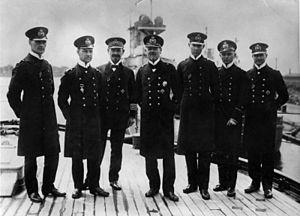
Erich Raeder, né le 24 avril 1876 à Wandsbek et mort le 6 novembre 1960 à Kiel, est un militaire allemand, qui a servi dans la Marine de son pays au cours de la Première et de la Seconde Guerre mondiale.
Gottfried Hansen, né le 8 novembre 1881 à Rendsburg et mort le 16 juillet 1976 à Kiel, est un amiral allemand de l'entre-deux-guerres qui fut membre de l'association des Anciens combattants, après la guerre.